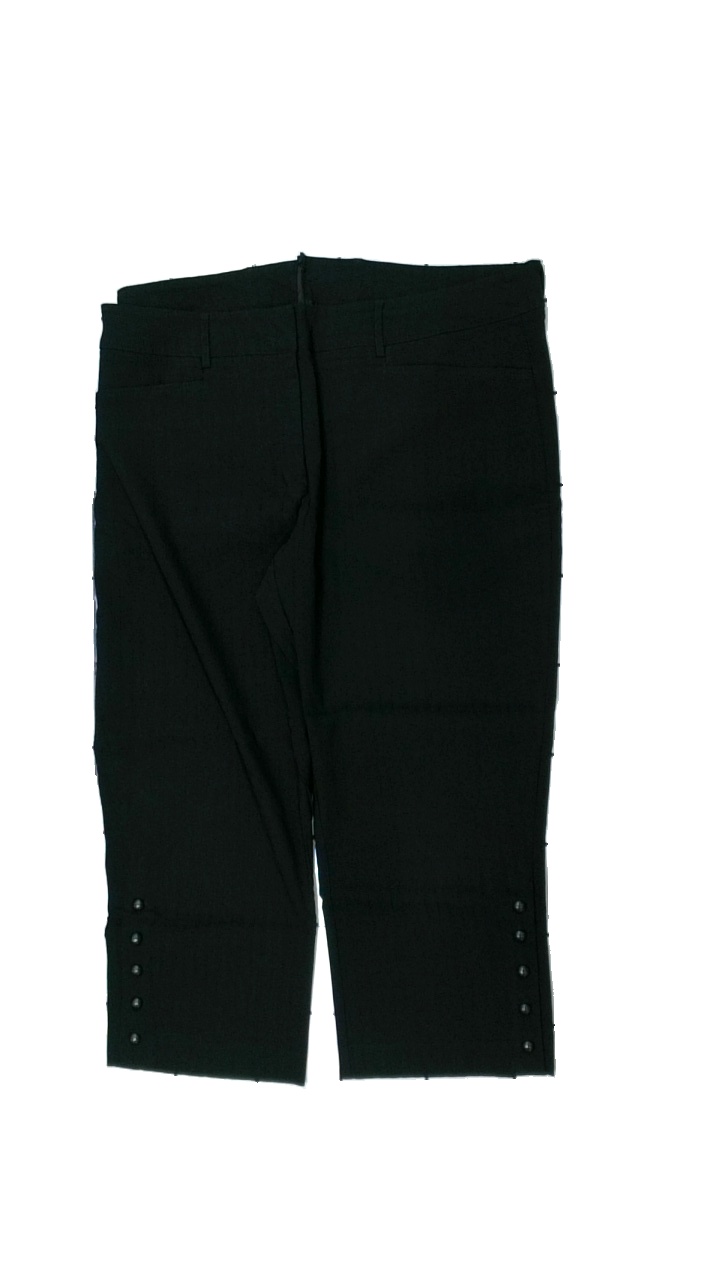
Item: Trousers (Ladies)
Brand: Missing
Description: svarta byxor
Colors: Black
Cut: Regular
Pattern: Striped
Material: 51% nylon 49% viskos
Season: All
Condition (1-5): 5
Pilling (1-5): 5
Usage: Reuse
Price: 100-150